Kirby (series)

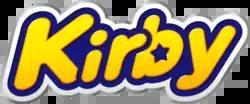
Logo since 2022

Kirby is an action-platform video game series developed by HAL Laboratory and published by Nintendo. The series centers around the adventures of Kirby as he fights to protect and save his home on the distant Planet Popstar from a variety of threats. The majority of the games in the series are side-scrolling platformers with puzzle-solving and beat 'em up elements. Kirby has the ability to inhale enemies and objects into his mouth, spitting them out as a projectile or eating them. If he inhales certain enemies, he can gain the powers or properties of that enemy manifesting as a new weapon or power-up called a Copy Ability. The series is intended to be easy to pick up and play even for people unfamiliar with action games, while at the same time offering additional challenge and depth for more experienced players to come back to.